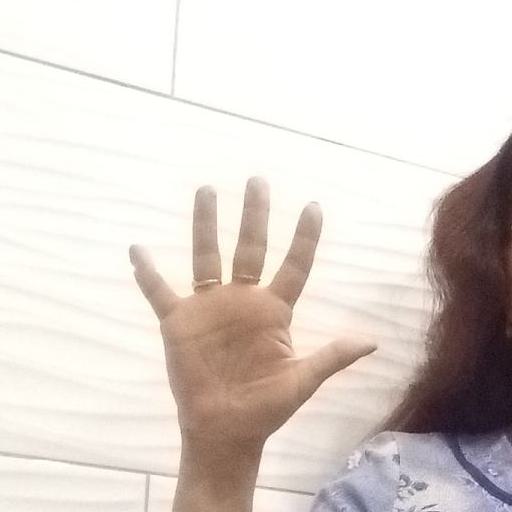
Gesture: palm